Princess DayaReese

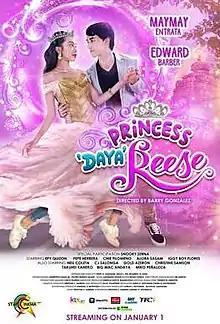
Official release poster

Princess DayaReese (stylized as Princess 'Daya' Reese)is a 2021 Philippine romantic comedy film starring Maymay Entrata and Edward Barber, directed by Barry Gonzalez. The film was released under Star Cinema and premiered on January 1, 2021 on KTX and iWantTFC, and on pay per view channels on Sky Cable and Cignal as well in selected cinemas. The film's title is a play on the 2001 film "The Princess Diaries".